Yreka Carnegie Library

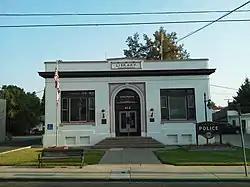
The library building in September 2012

The Yreka Carnegie Library is a building located in Yreka, California, in the United States. Formerly used as a library building, it now houses the Yreka Police Department. The one-story building, designed by W. H. Weeks and completed in 1915, exhibits Classical Revival architecture. It was added to the National Register of Historic Places in 1992.